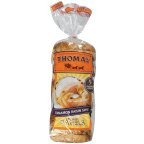
Item Name: Thomas' Bagels - Cinnamon Raisin Swirl
Product Description: Great when toasted
Value: 20.0
Unit: Fl Oz

Price: 5.29